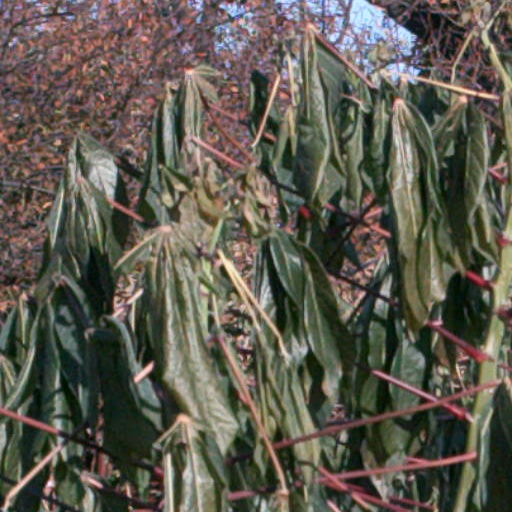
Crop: cassava